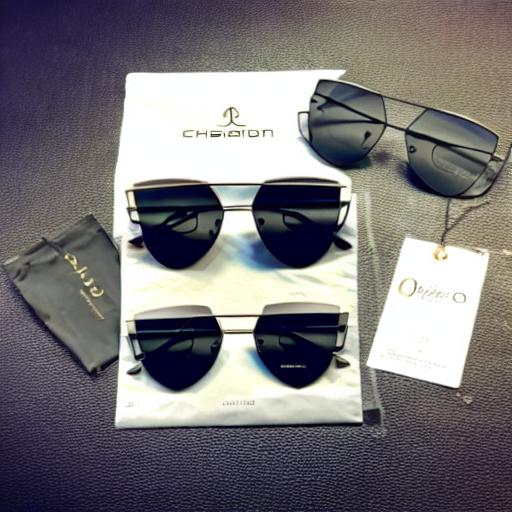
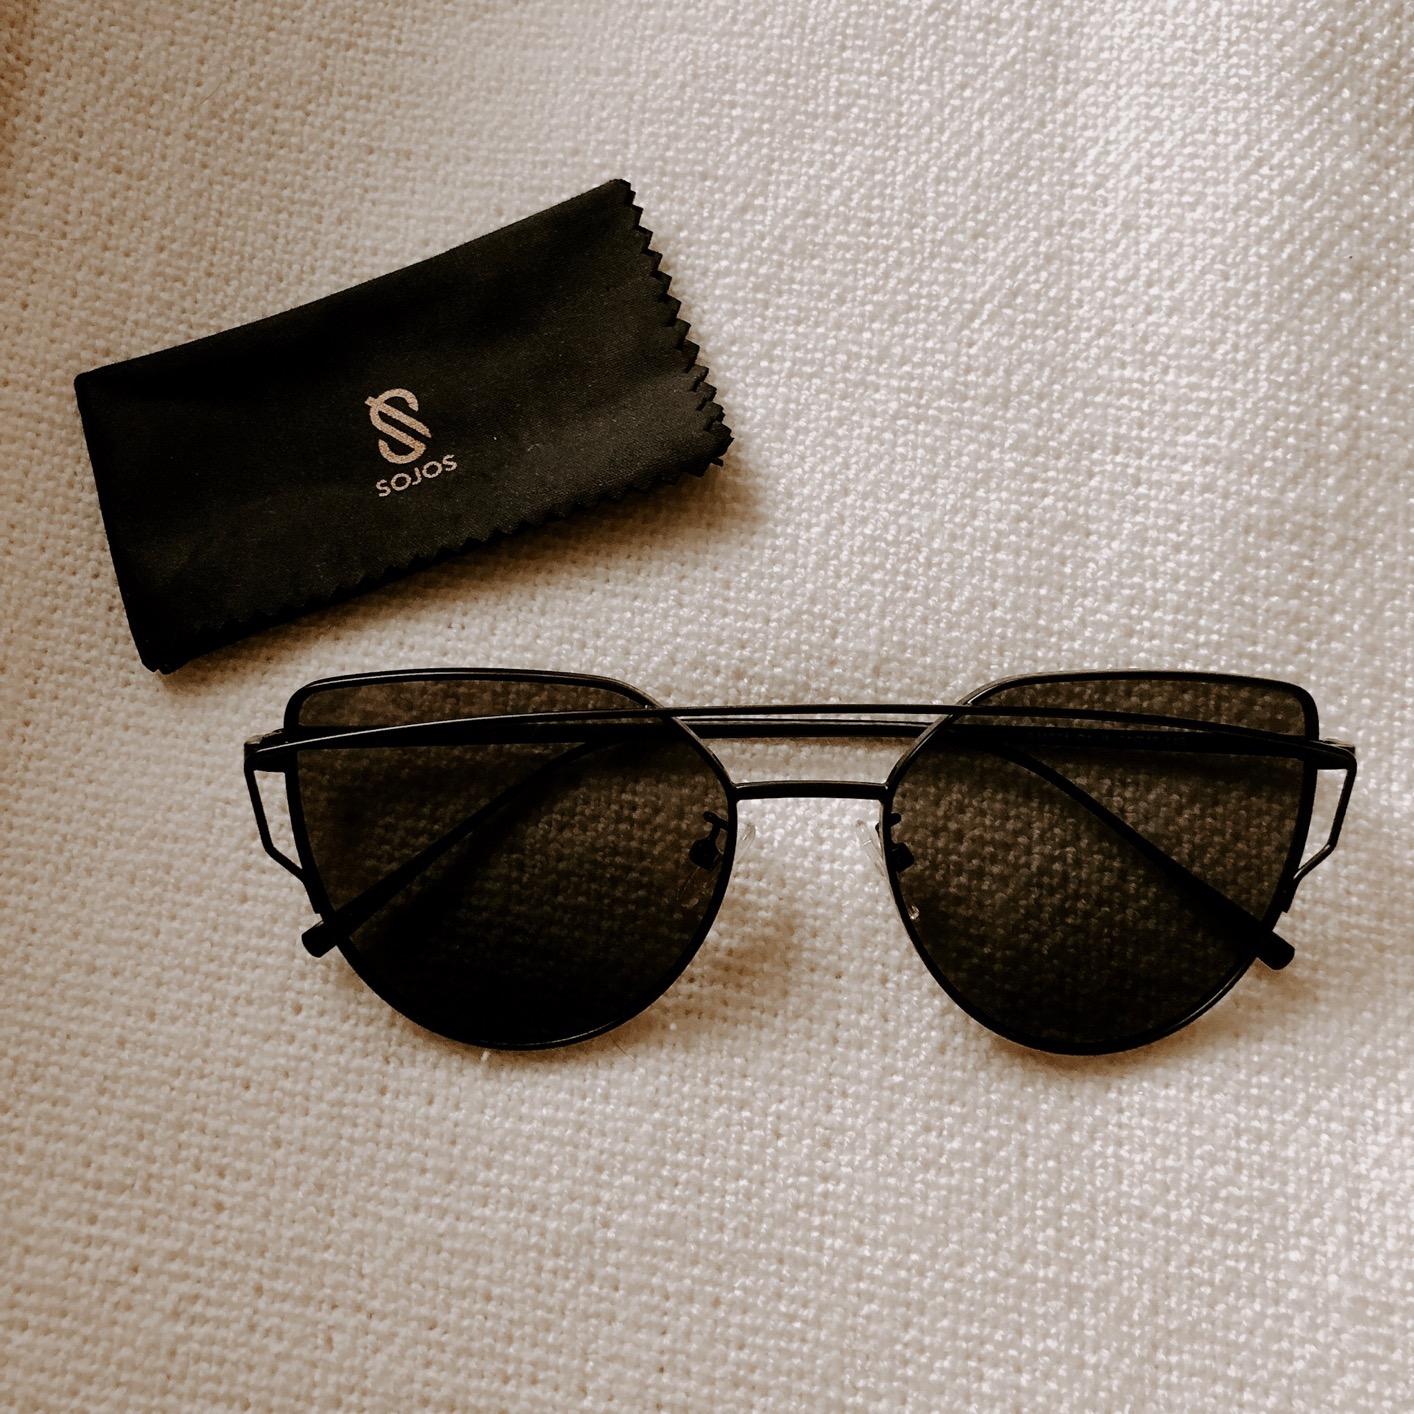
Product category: accessories_sunglasses
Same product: no